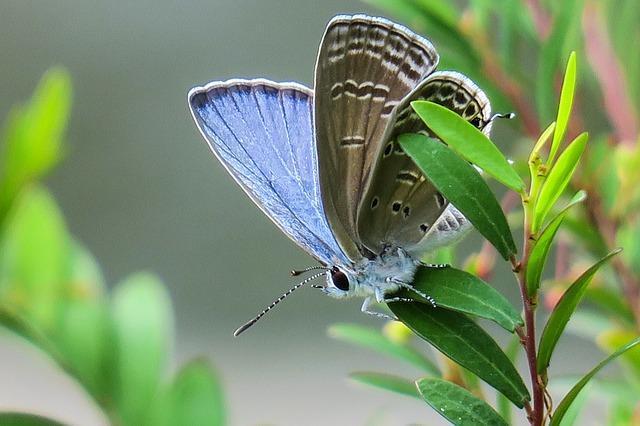
butterfly